Top Gear Winter Olympics

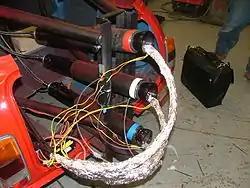
Propulsion for the unmanned Mini was provided by 3 rocket motors put into the rear of the car

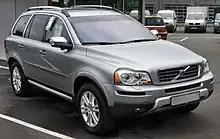
Volvo XC90

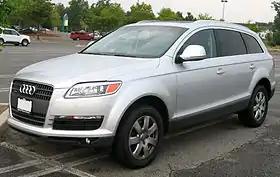
Audi Q7

The motoring programme's "Winter Olympics Special" was viewed by 5 million people on its first showing, with a further 530,000 watching the repeat when it aired a week later. In a review for "The Guardian", Kathryn Flett described the "Winter Olympics Special" as a funny episode, with the Mini segment making her "giggle", before adding that the special was "entirely complementary to the Winter Olympics proper".